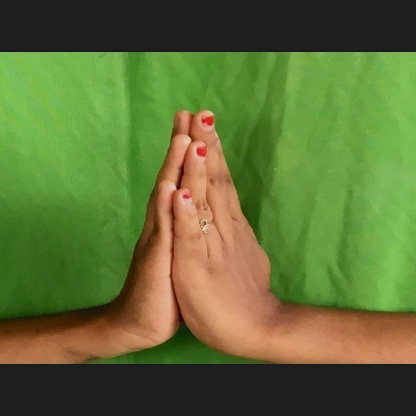
Mudra: Anjali